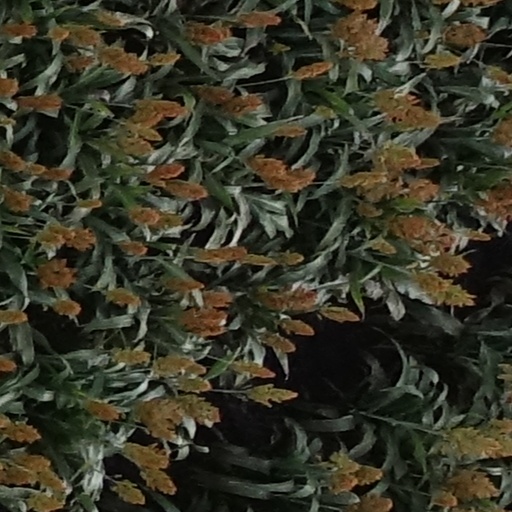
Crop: sorghum